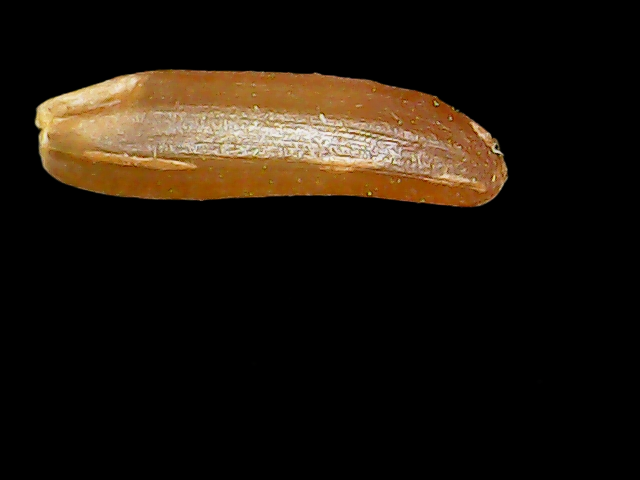
Rice variety: Binadhan20